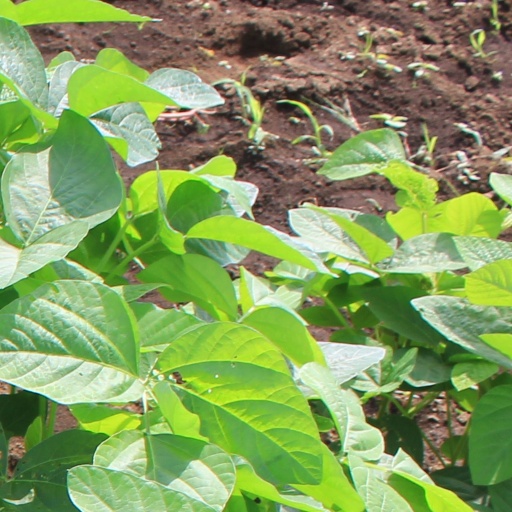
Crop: soybean